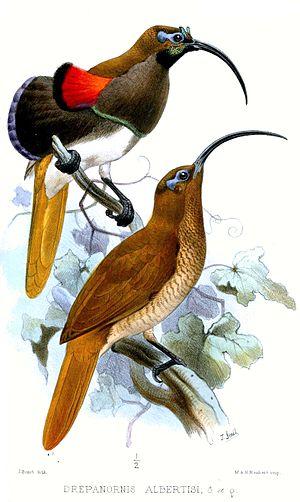
Drepanornis est un genre d'oiseaux appartenant à la famille des Paradisaeidae.
Luigi Maria D'Albertis est un naturaliste et explorateur italien, né le 21 novembre 1841 à Voltri et mort le 2 septembre 1901 à Sassari.